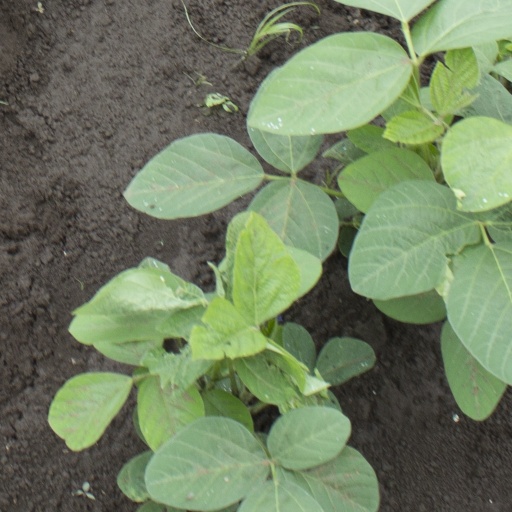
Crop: soybean